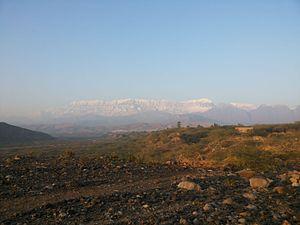
Le district de Sherani ou Shirani est un district du nord de la province du Baloutchistan au Pakistan. Créé en 2006, c'est un district montagneux frontalier avec la province de Khyber Pakhtunkhwa.